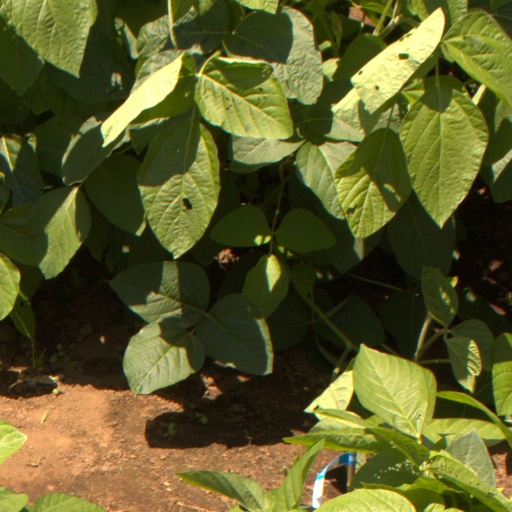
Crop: soybean